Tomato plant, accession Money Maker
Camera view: bottom (45 deg); turntable rotation: 210 degrees
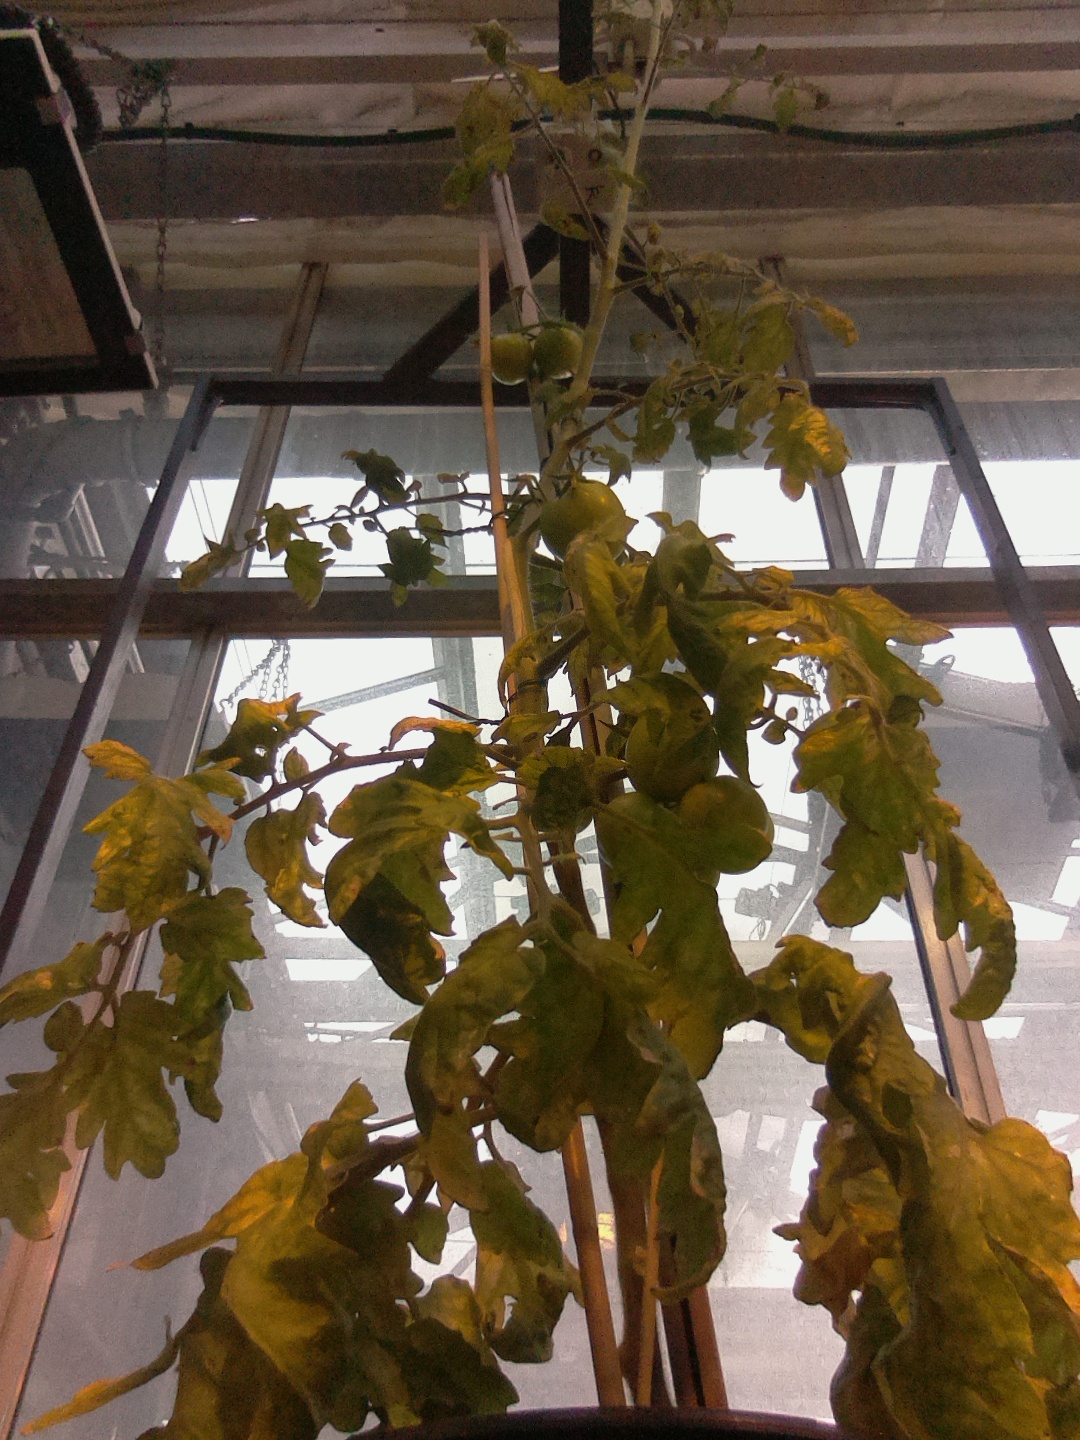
BBCH growth stage 75: 50%-60% of final fruit size